Balasis family acrobatic act

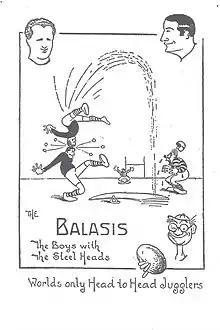
Advertising postcard for the Balasis acrobatic act performing in Variety / Vaudeville Theaters in Europe in 1922.

Named in 1957 to the Hall of Circus Immortals of the Circus Museum in Hamburg, Germany, the act originated in Austria-Hungary in the late 1800s. The family act followed the marriage of Victor Balasic Sr. to Paula Enders in Hungary in 1894 and the births of two sons: Alfred Joseph Balasic in 1896 and Victor Balasic, Jr. in 1897. Paula was from a circus family. Paula as a young woman had performed bareback riding in Europe with her sister Maria Enders Rieffenach with the Circus Enders, owned by their parents. The Circus Enders was sold in 1905 after the death of Paula's father. Victor Balasic Sr. and Paula Enders Balasic then formed their own acrobatic act and began performing in European theaters and circuses as "The Great Merkels". The stage name was taken from the name of Victor Balasic Sr.’s former tutor, Carl Merkel.